Simon Bachmann

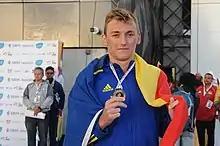
Bachmann after winning a gold medal at the 2019 Indian Ocean Island Games

Simon Bachmann (born 17 February 1999) is a Seychellois swimmer.